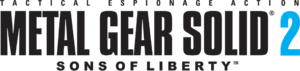
Metal Gear Solid 2: Sons of Liberty est un jeu vidéo d'action-infiltration produit et réalisé par Hideo Kojima. Le jeu a été développé par Konami Computer Entertainment Japan et édité par Konami en novembre 2001 sur PlayStation 2.